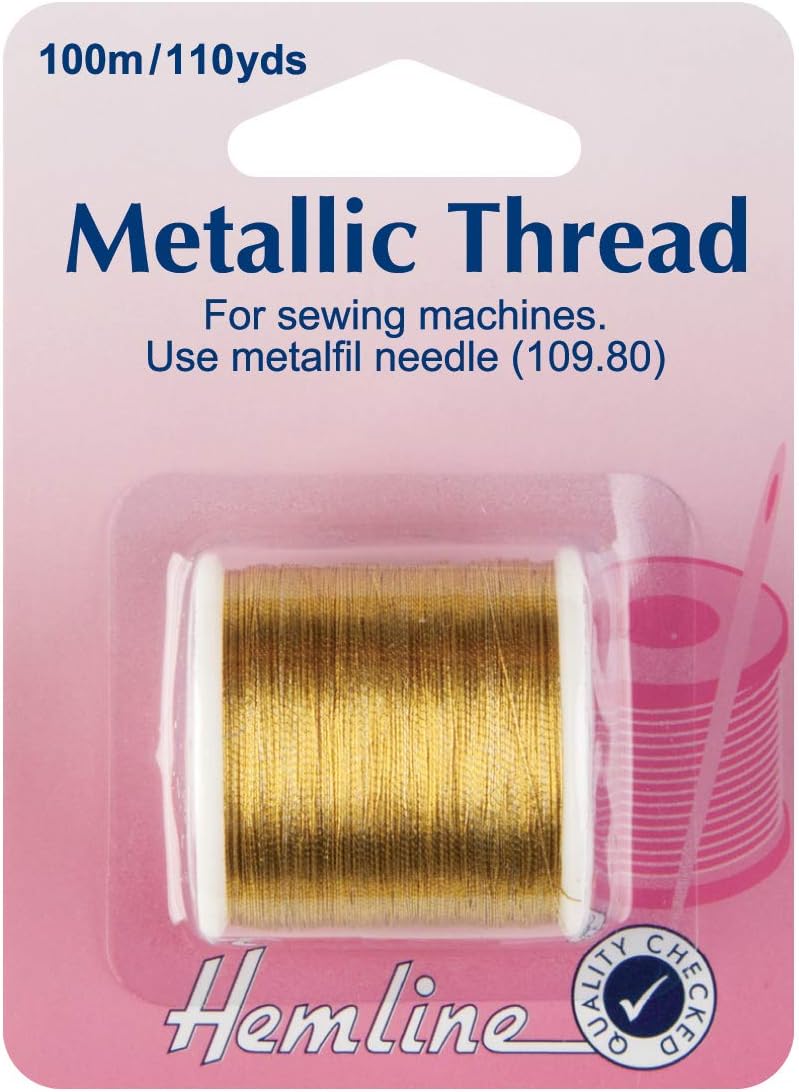
Hemline Metalic Thread Gold 100M
Category: Arts, Crafts & Sewing
This metalic gold thread is made from the highest qaulity material, a must have for any of your quilting/sewing projects.
Features: High qaulity sewing thread | Metalic gold | For sewing machines | For use with metalfill needle 109.80 | 100 metres of thread